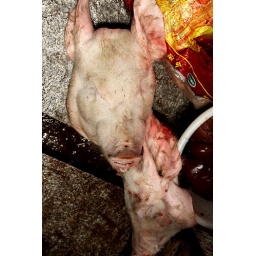
They display the heads of the animals in front of their stall to let you know which animal you are eating